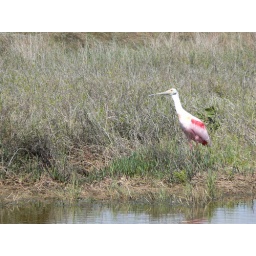
This was a beautiful bird in the grasslands on Galveston, we just spotted it from the car on a drive around the island